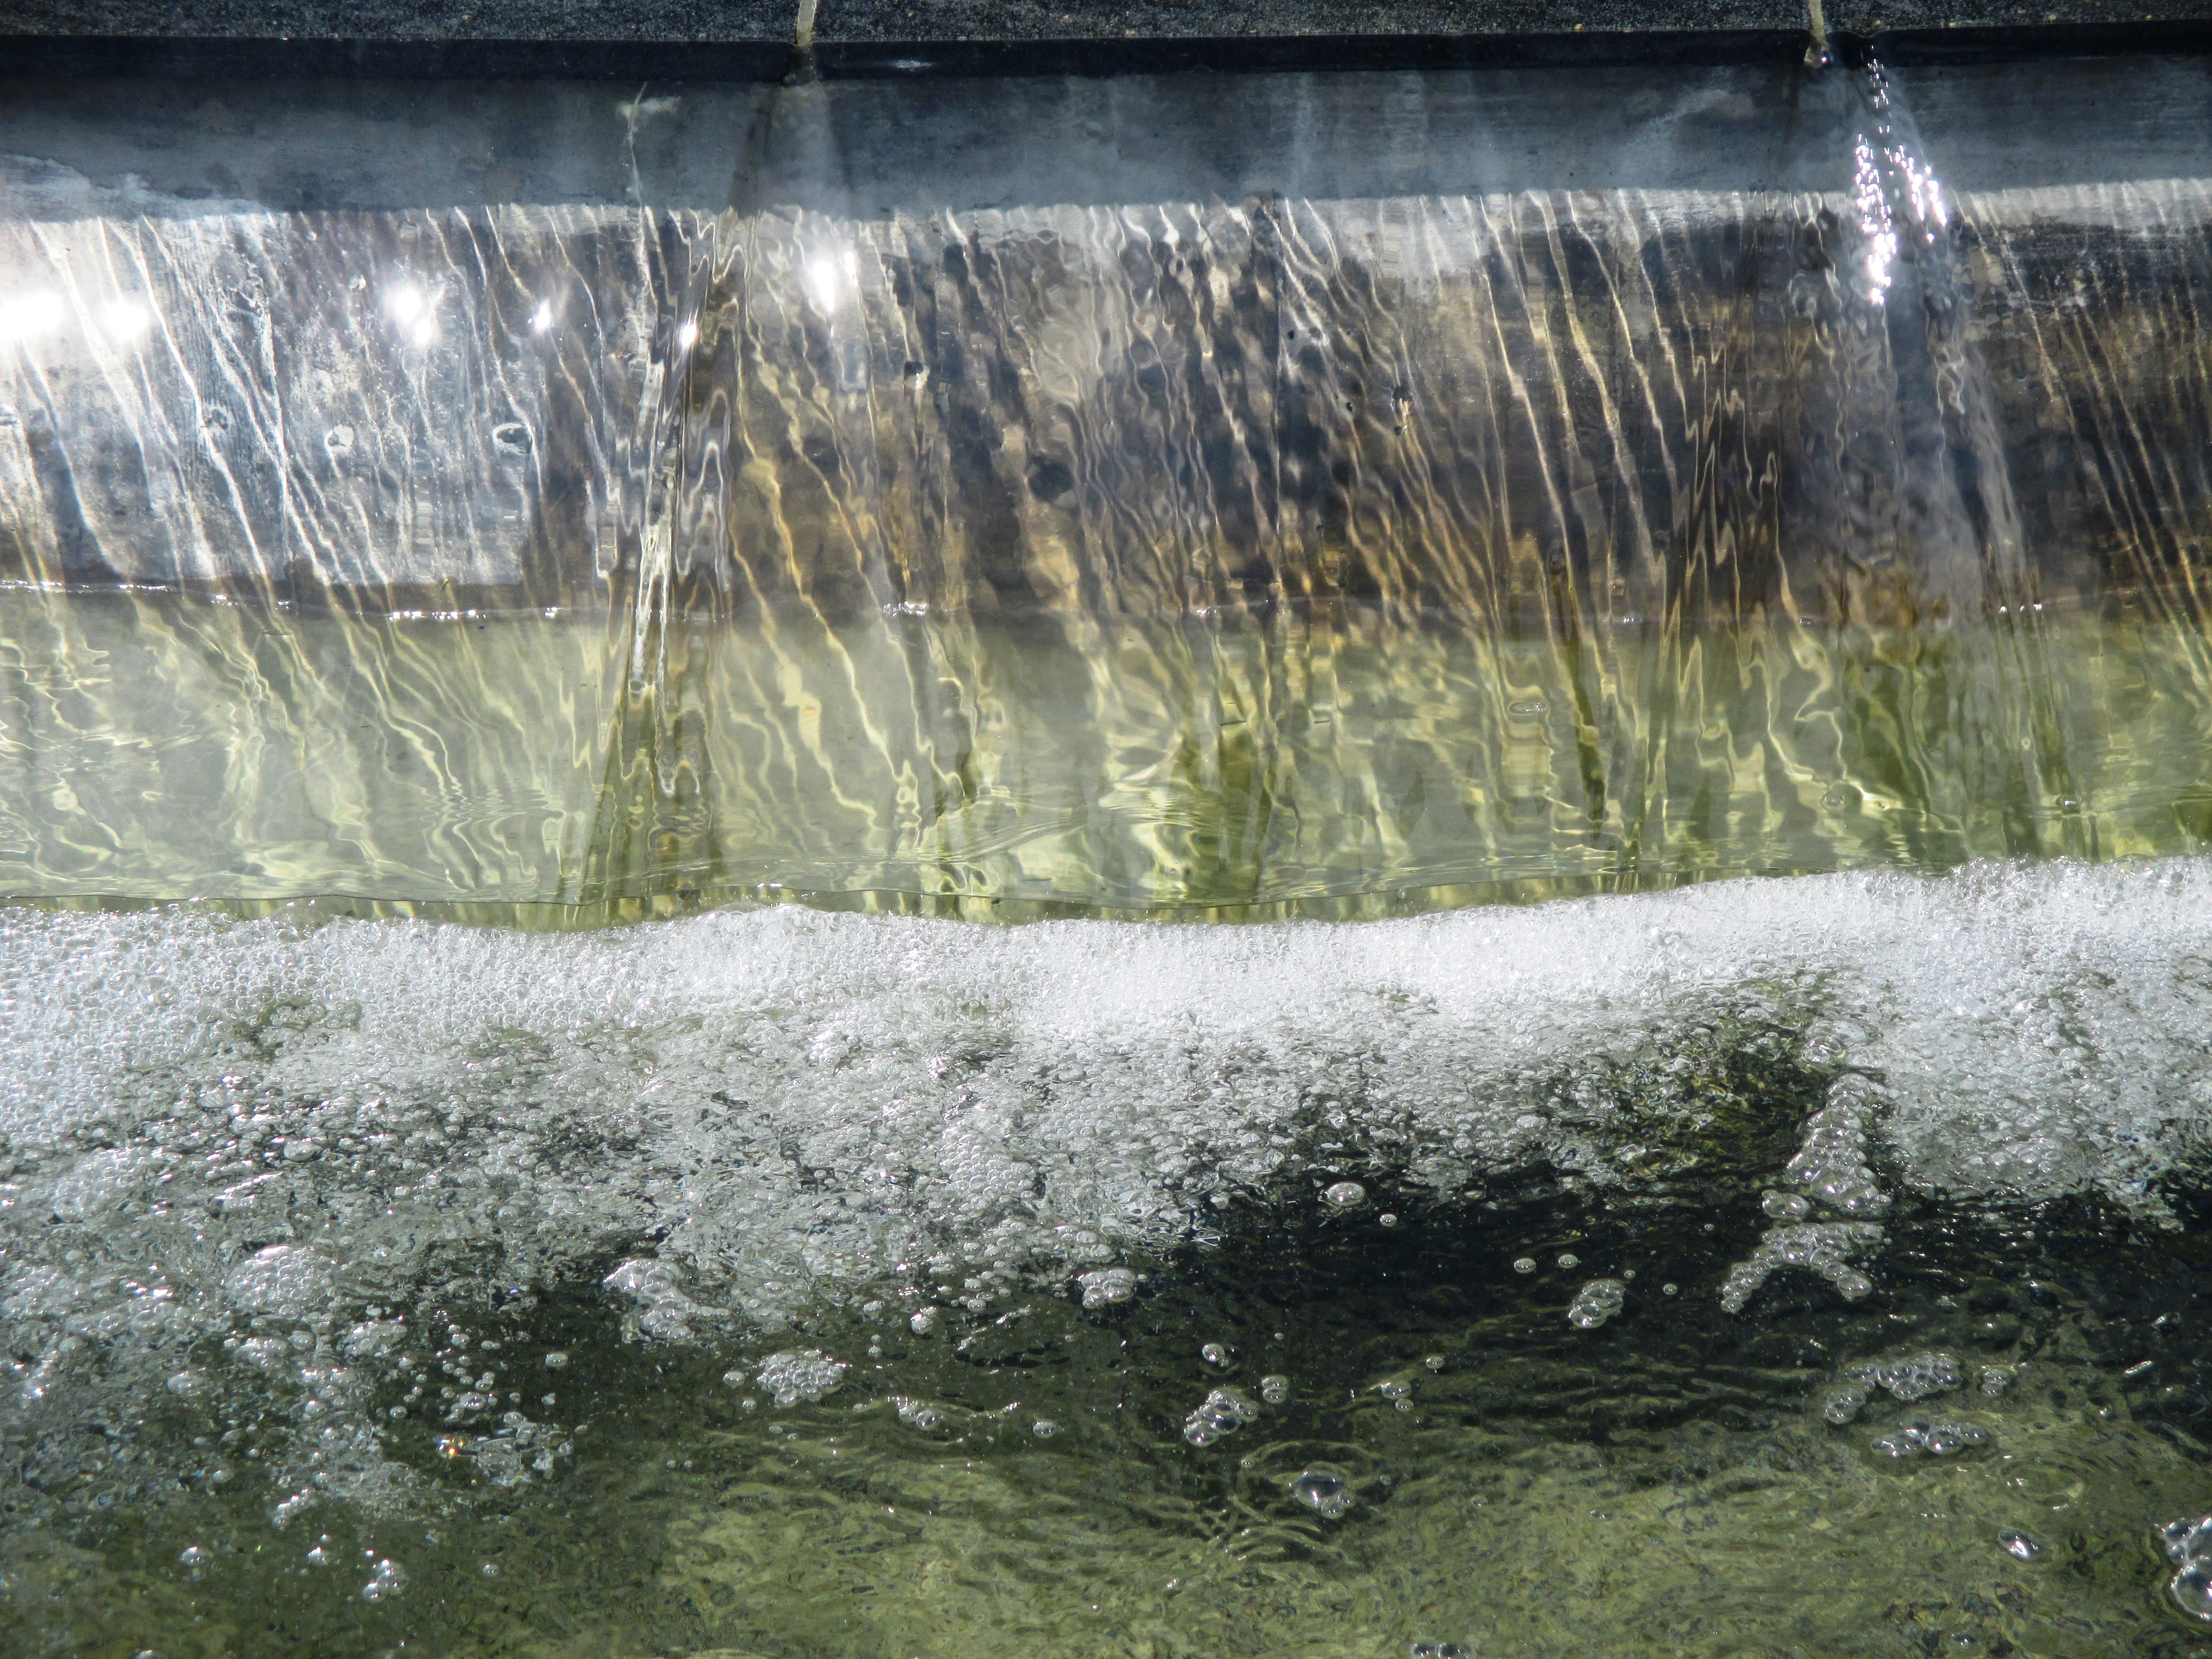
water, snow, frost, pond, ice, flow, reflection, weather, fountain, water feature, freezing, foaming, water basin